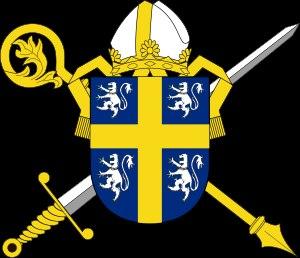
L'évêque de Durham est à la tête du diocèse anglican de Durham, dans la province d'York. Son siège est la cathédrale de Durham.